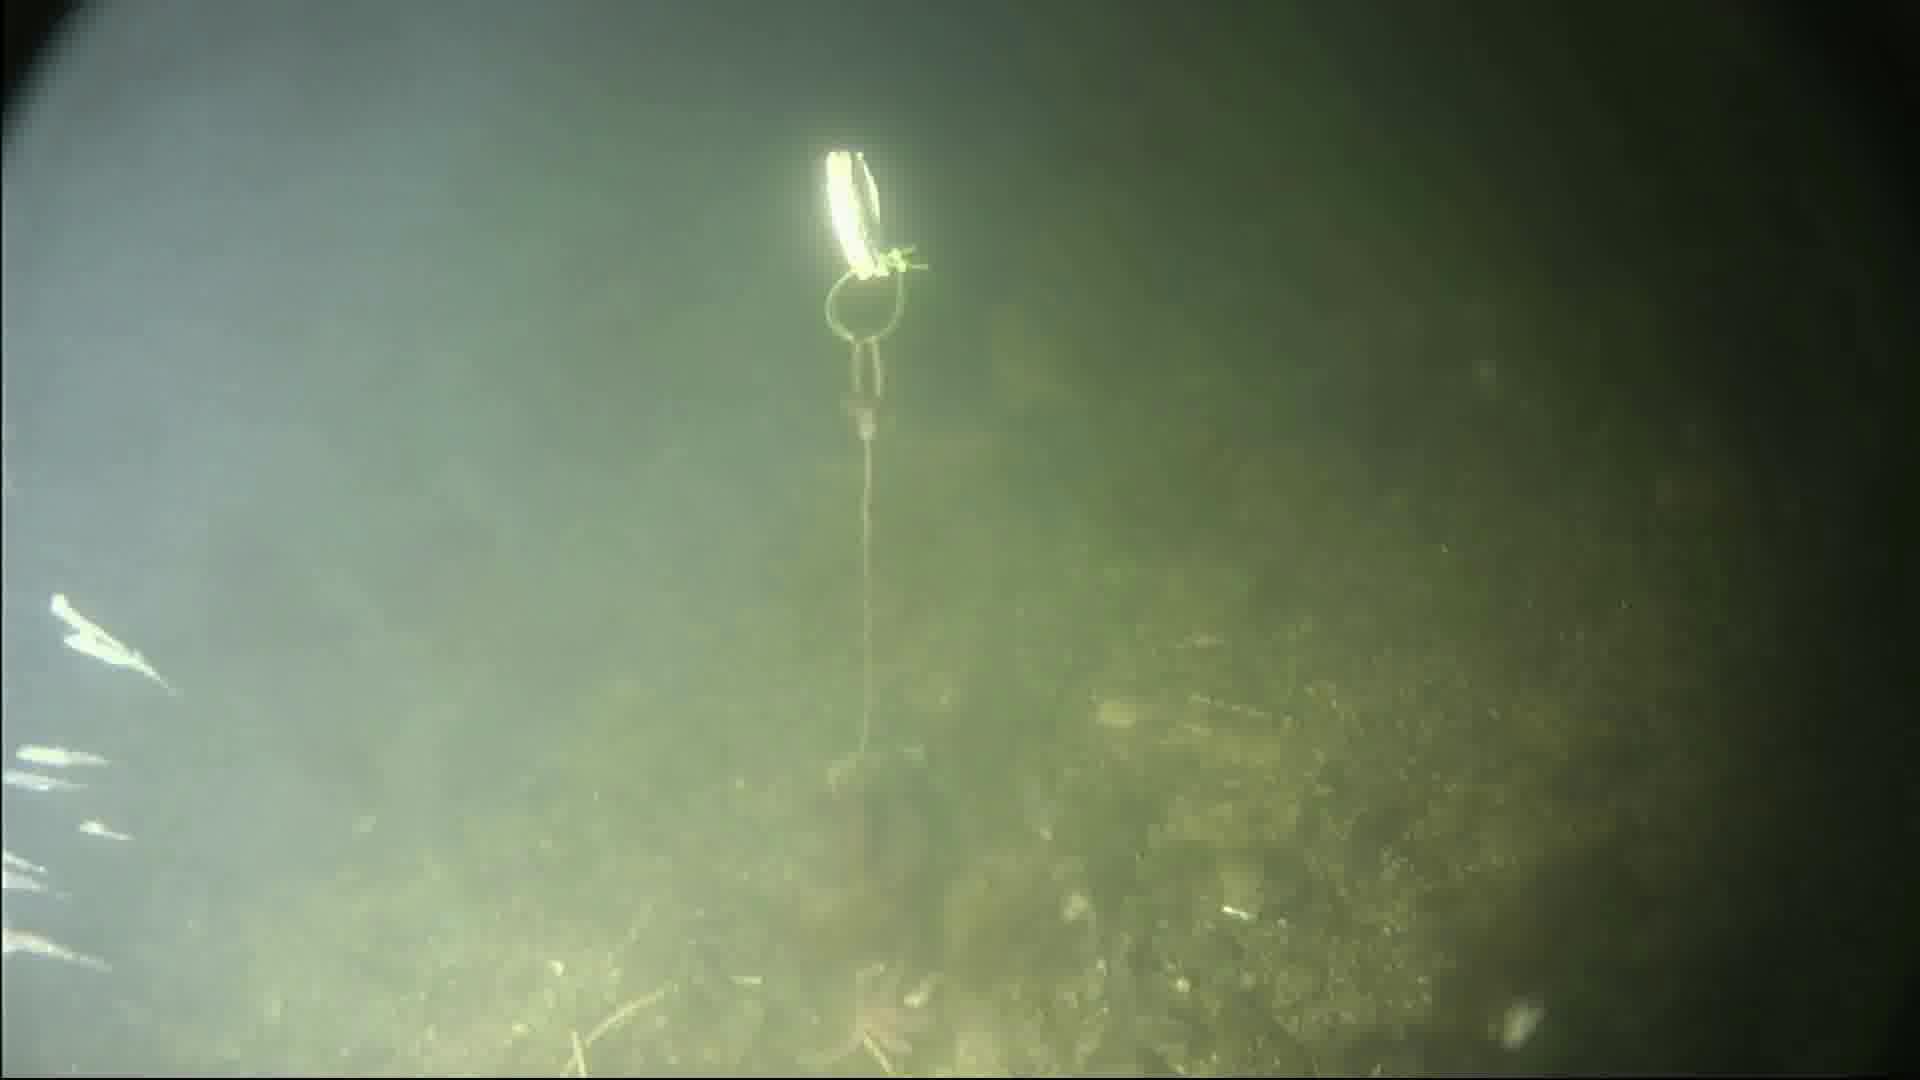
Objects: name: starfish
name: crab
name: small_fish